Alison's Birthday

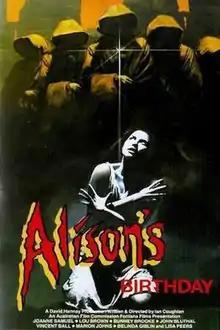
Promotional artwork

Alison's Birthday is a 1981 Australian supernatural horror film, written and directed by Ian Coughlan, produced by the Australian Film Commission, Fontana Films and the Seven Network, and starring Joanne Samuel, Lou Brown, Bunney Brooke, John Bluthal, and Vincent Ball. It follows a teenage girl who finds herself the subject of a sinister ritual planned to take place on her 19th birthday.